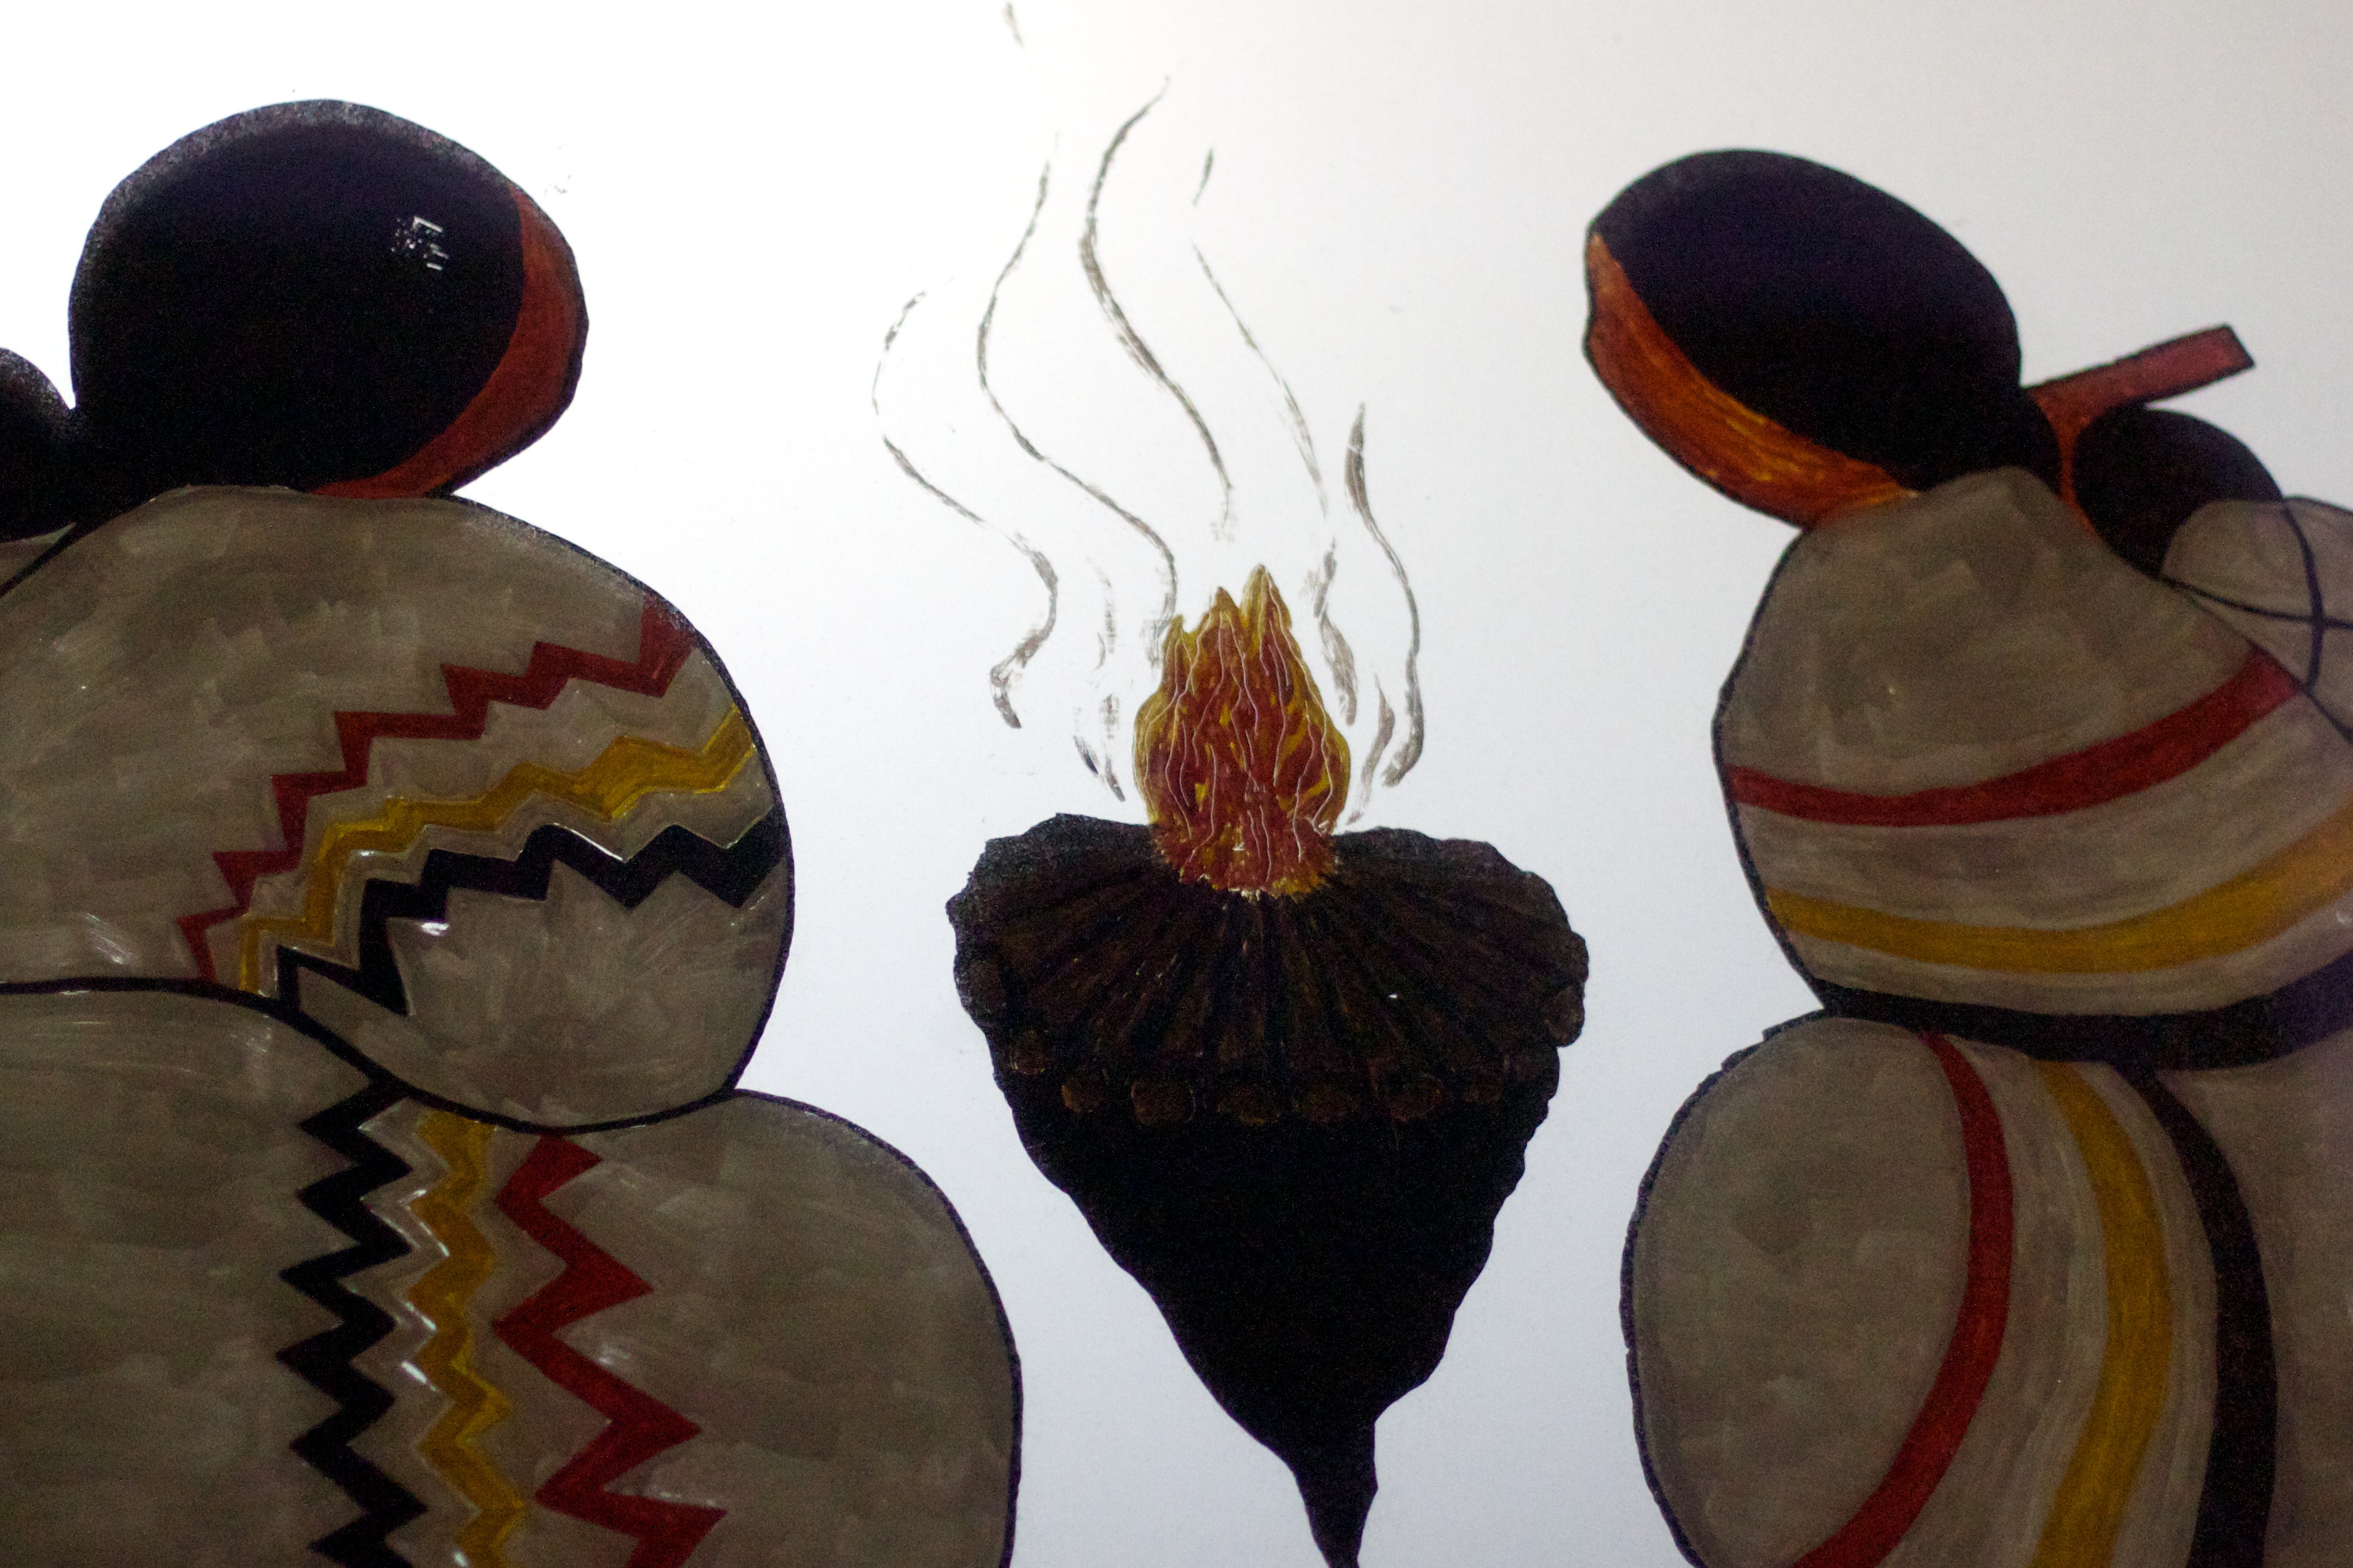
color, toy, art, organ